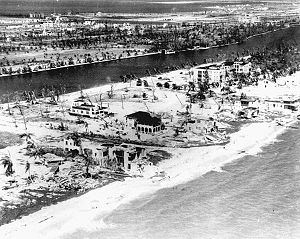
Florida-boomet 1926
Miami Beach efter stormen.
Florida-boomet 1926 er betegnelsen for en grundspekulationsbølge, der ramte den amerikanske delstat Florida i 1920'erne, og som sluttede brat 1926.